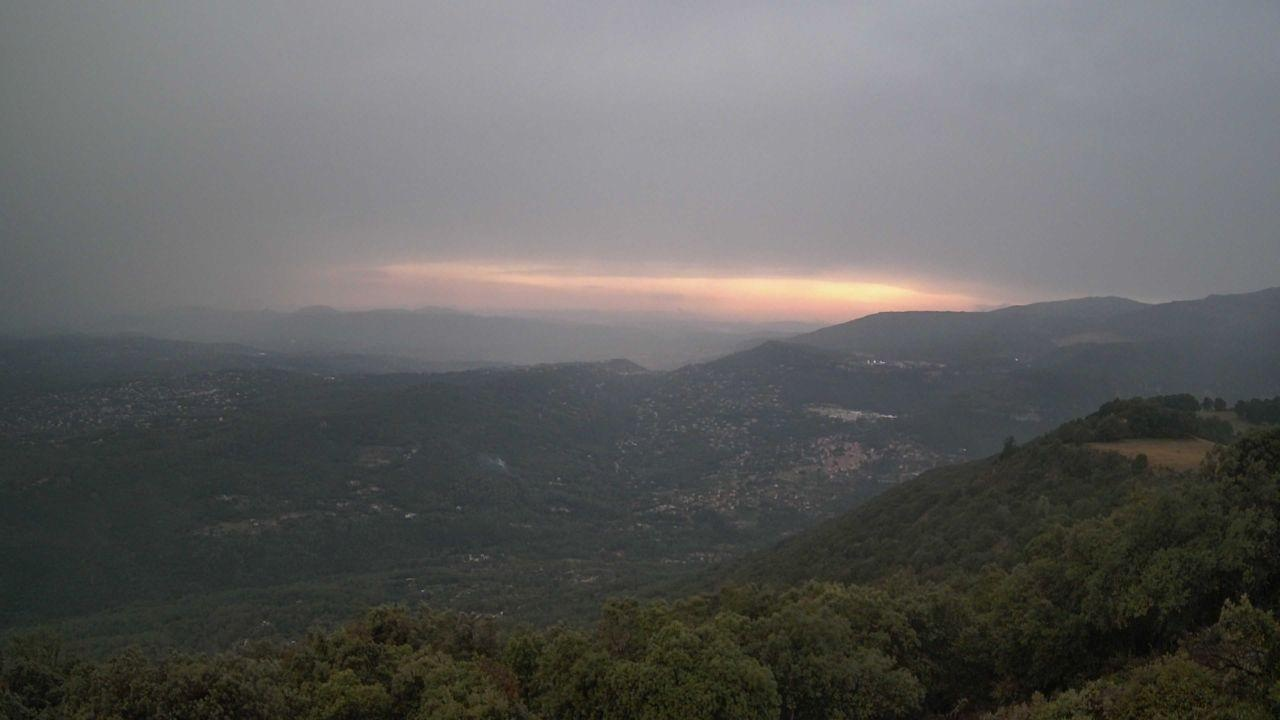
Fire: no
Smoke: yes